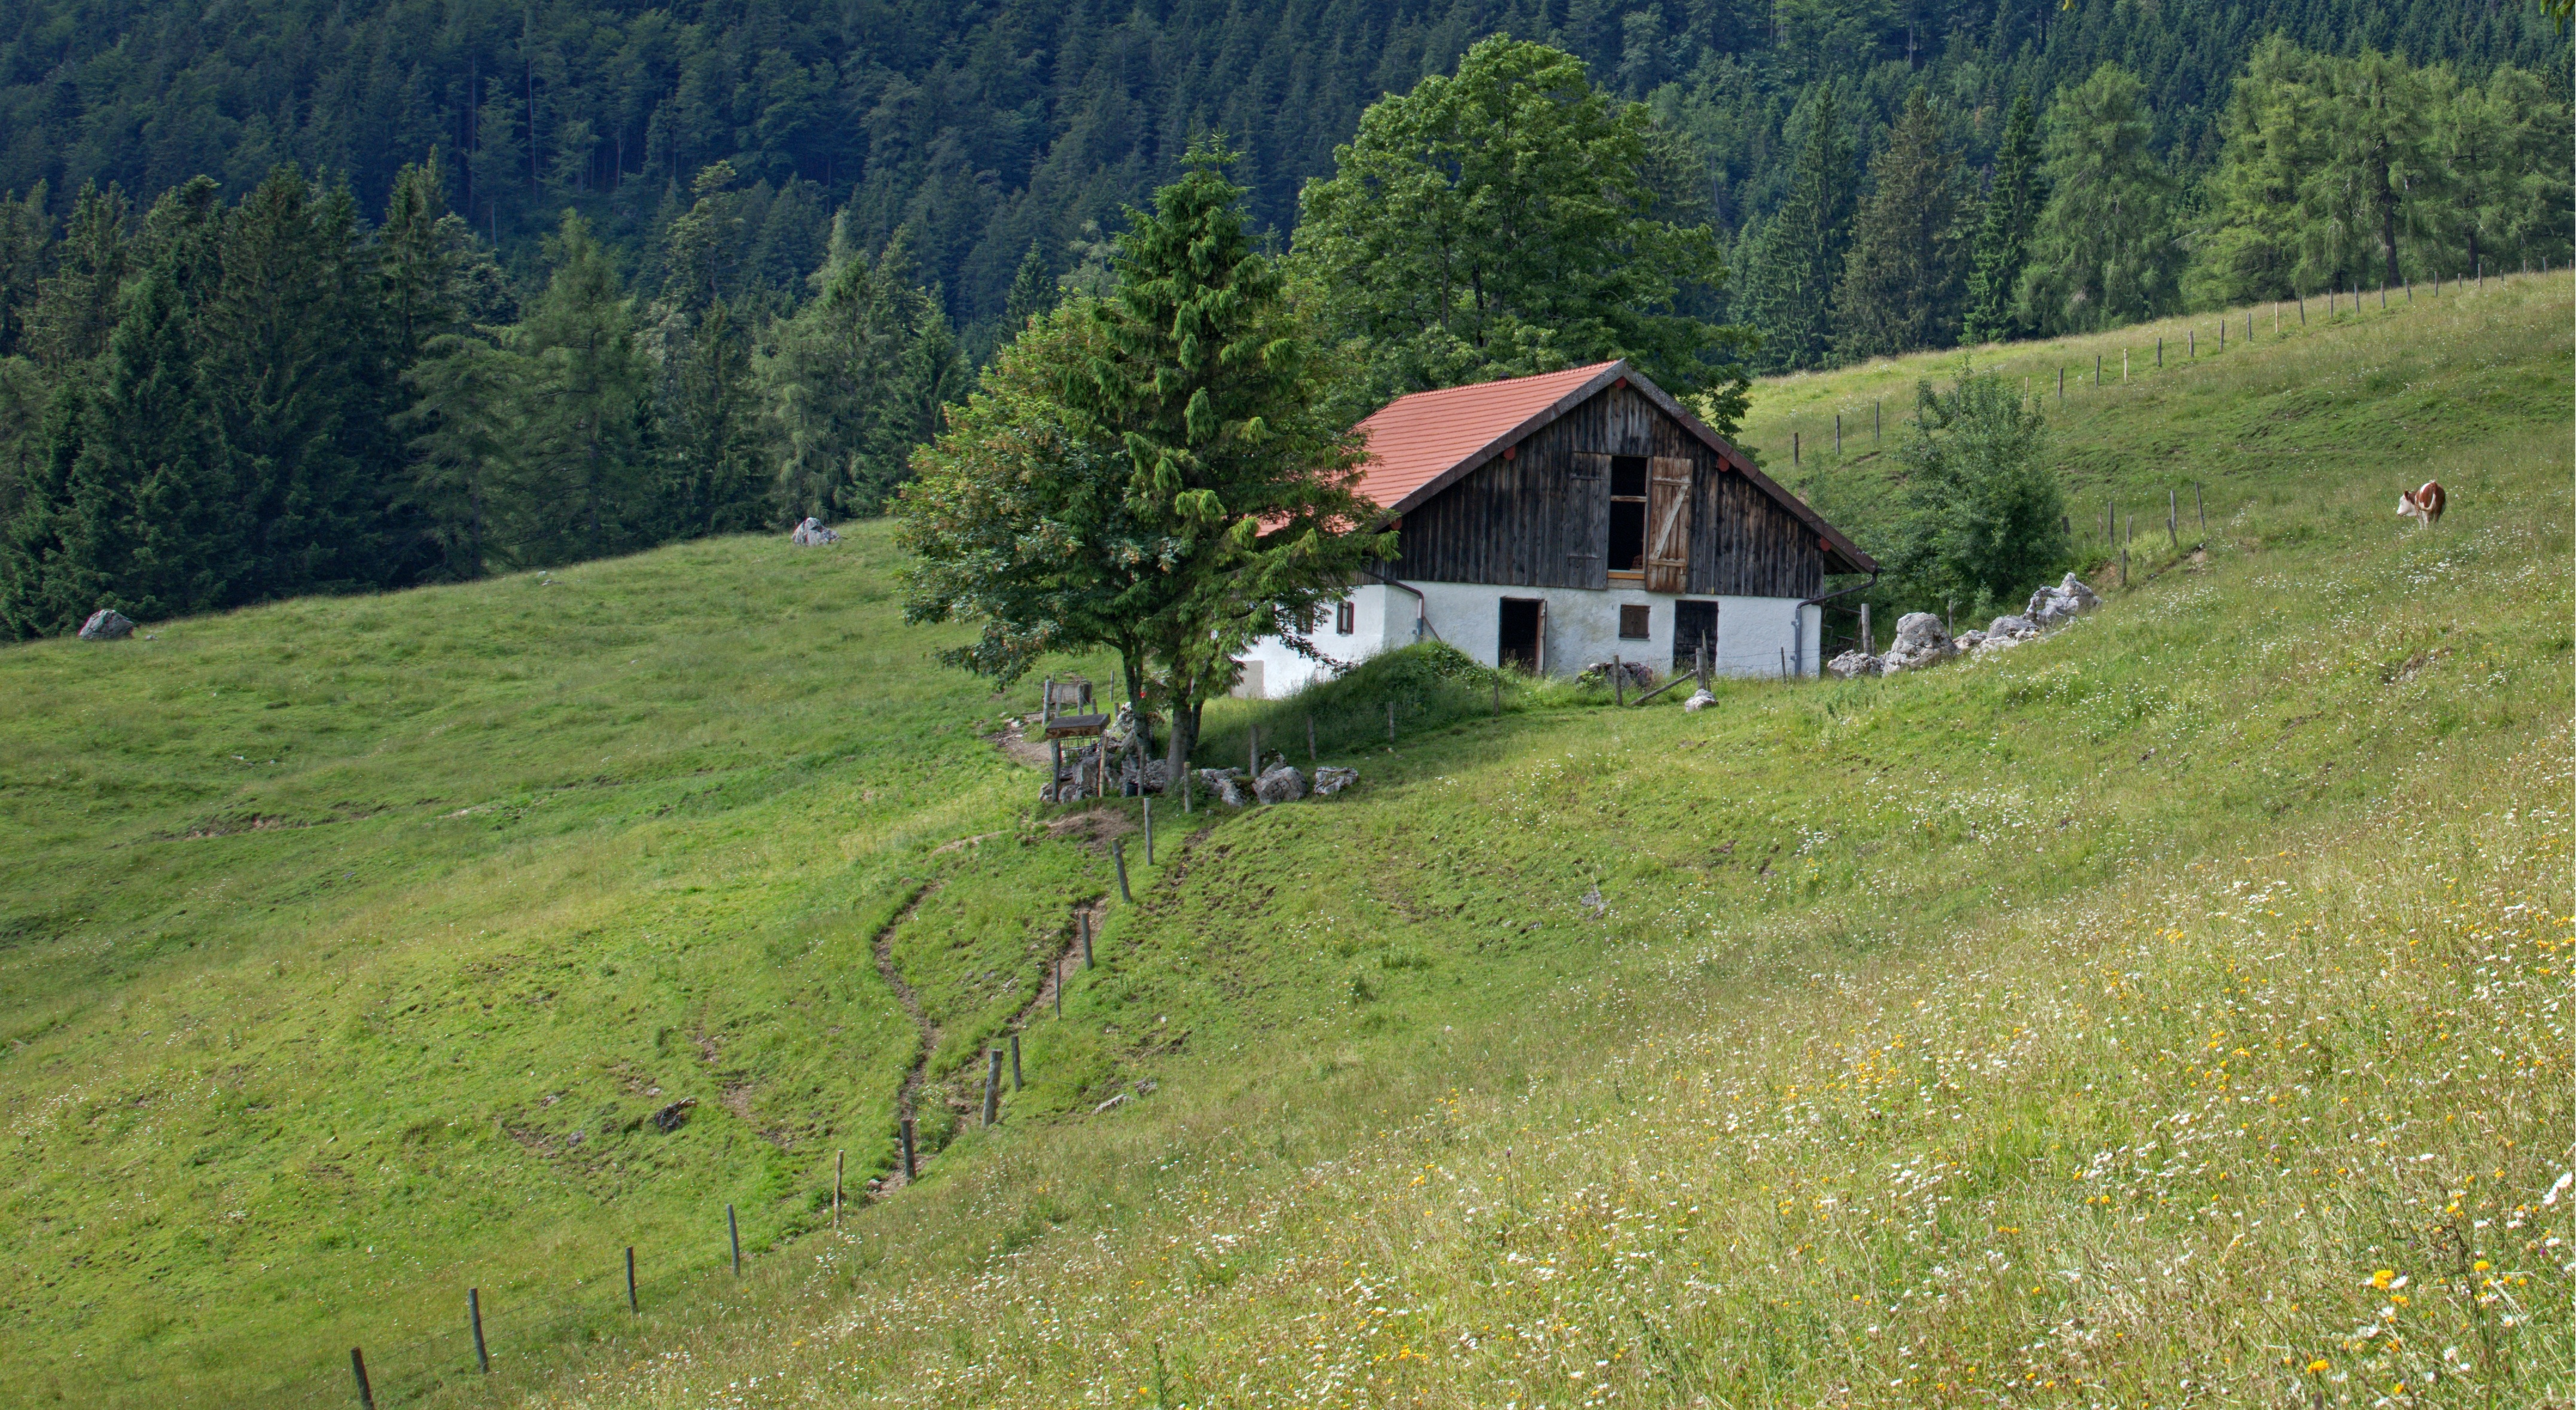
landscape, nature, forest, mountain, hiking, trail, farm, meadow, hill, valley, mountain range, hut, village, pasture, holiday, leisure, highland, ridge, mountains, alps, grassland, plateau, bavaria, habitat, of course, alm, recovery, rural area, upper bavaria, chiemgau, mountainous landforms, land lot